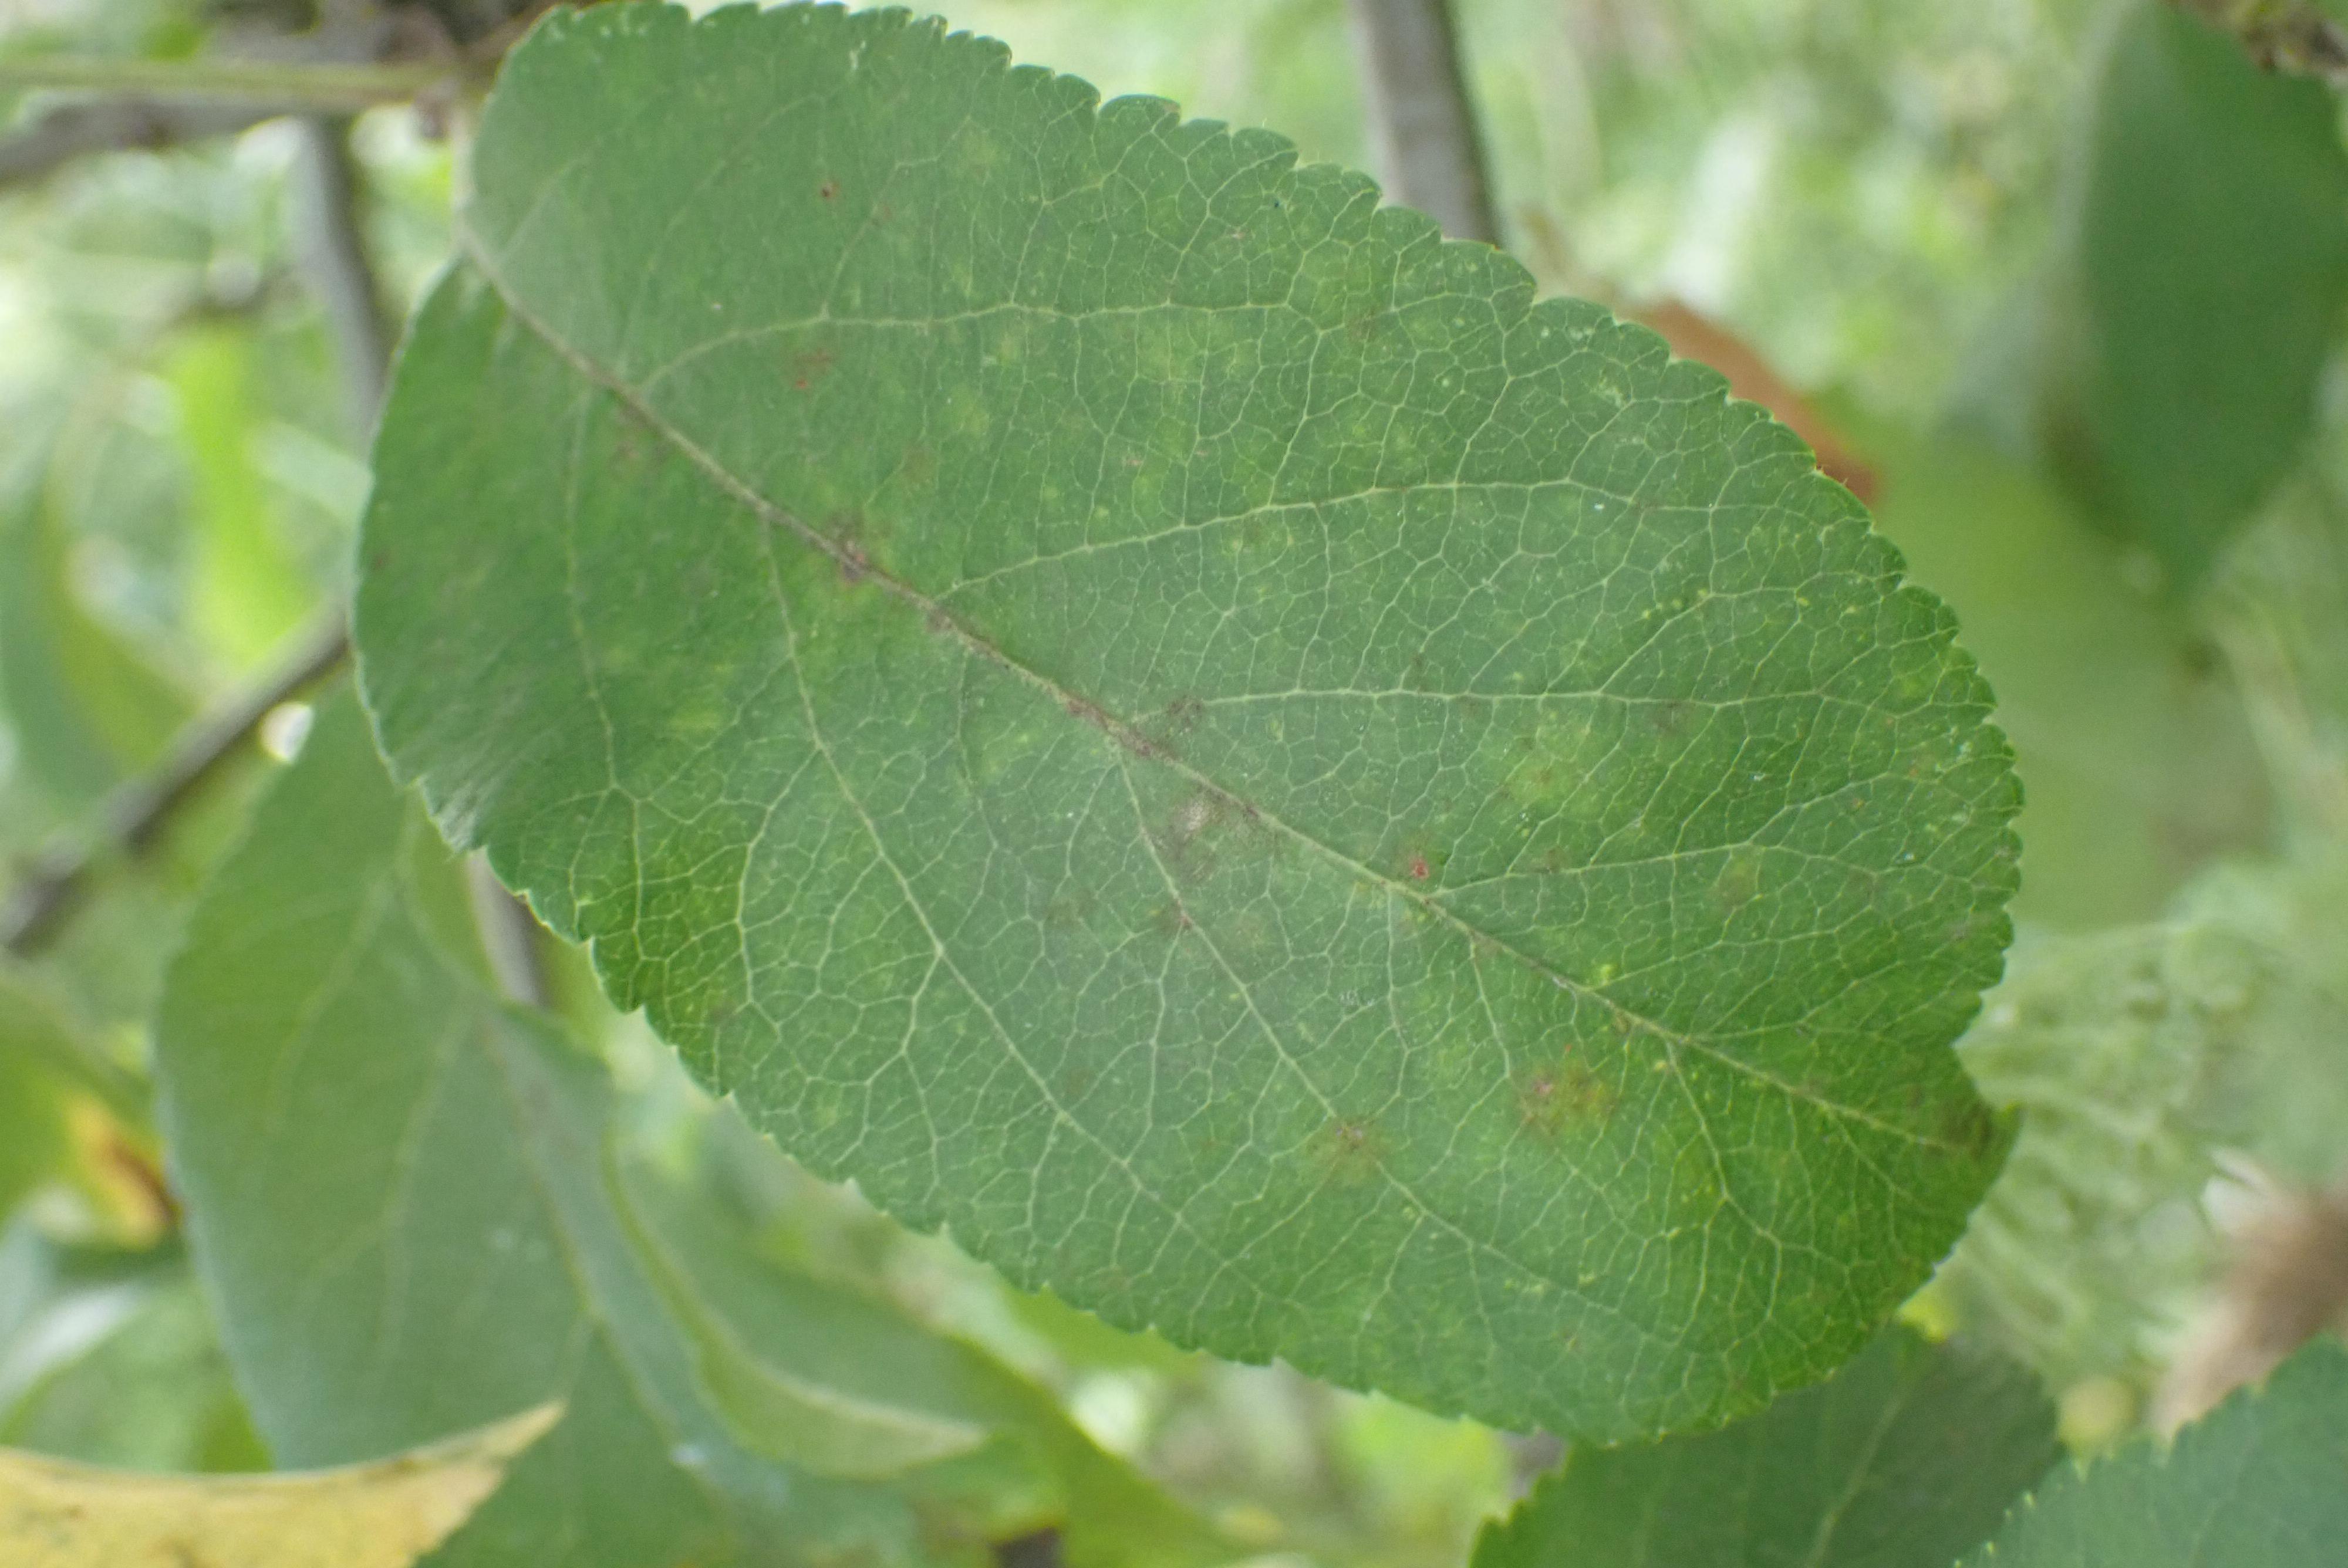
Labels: scab